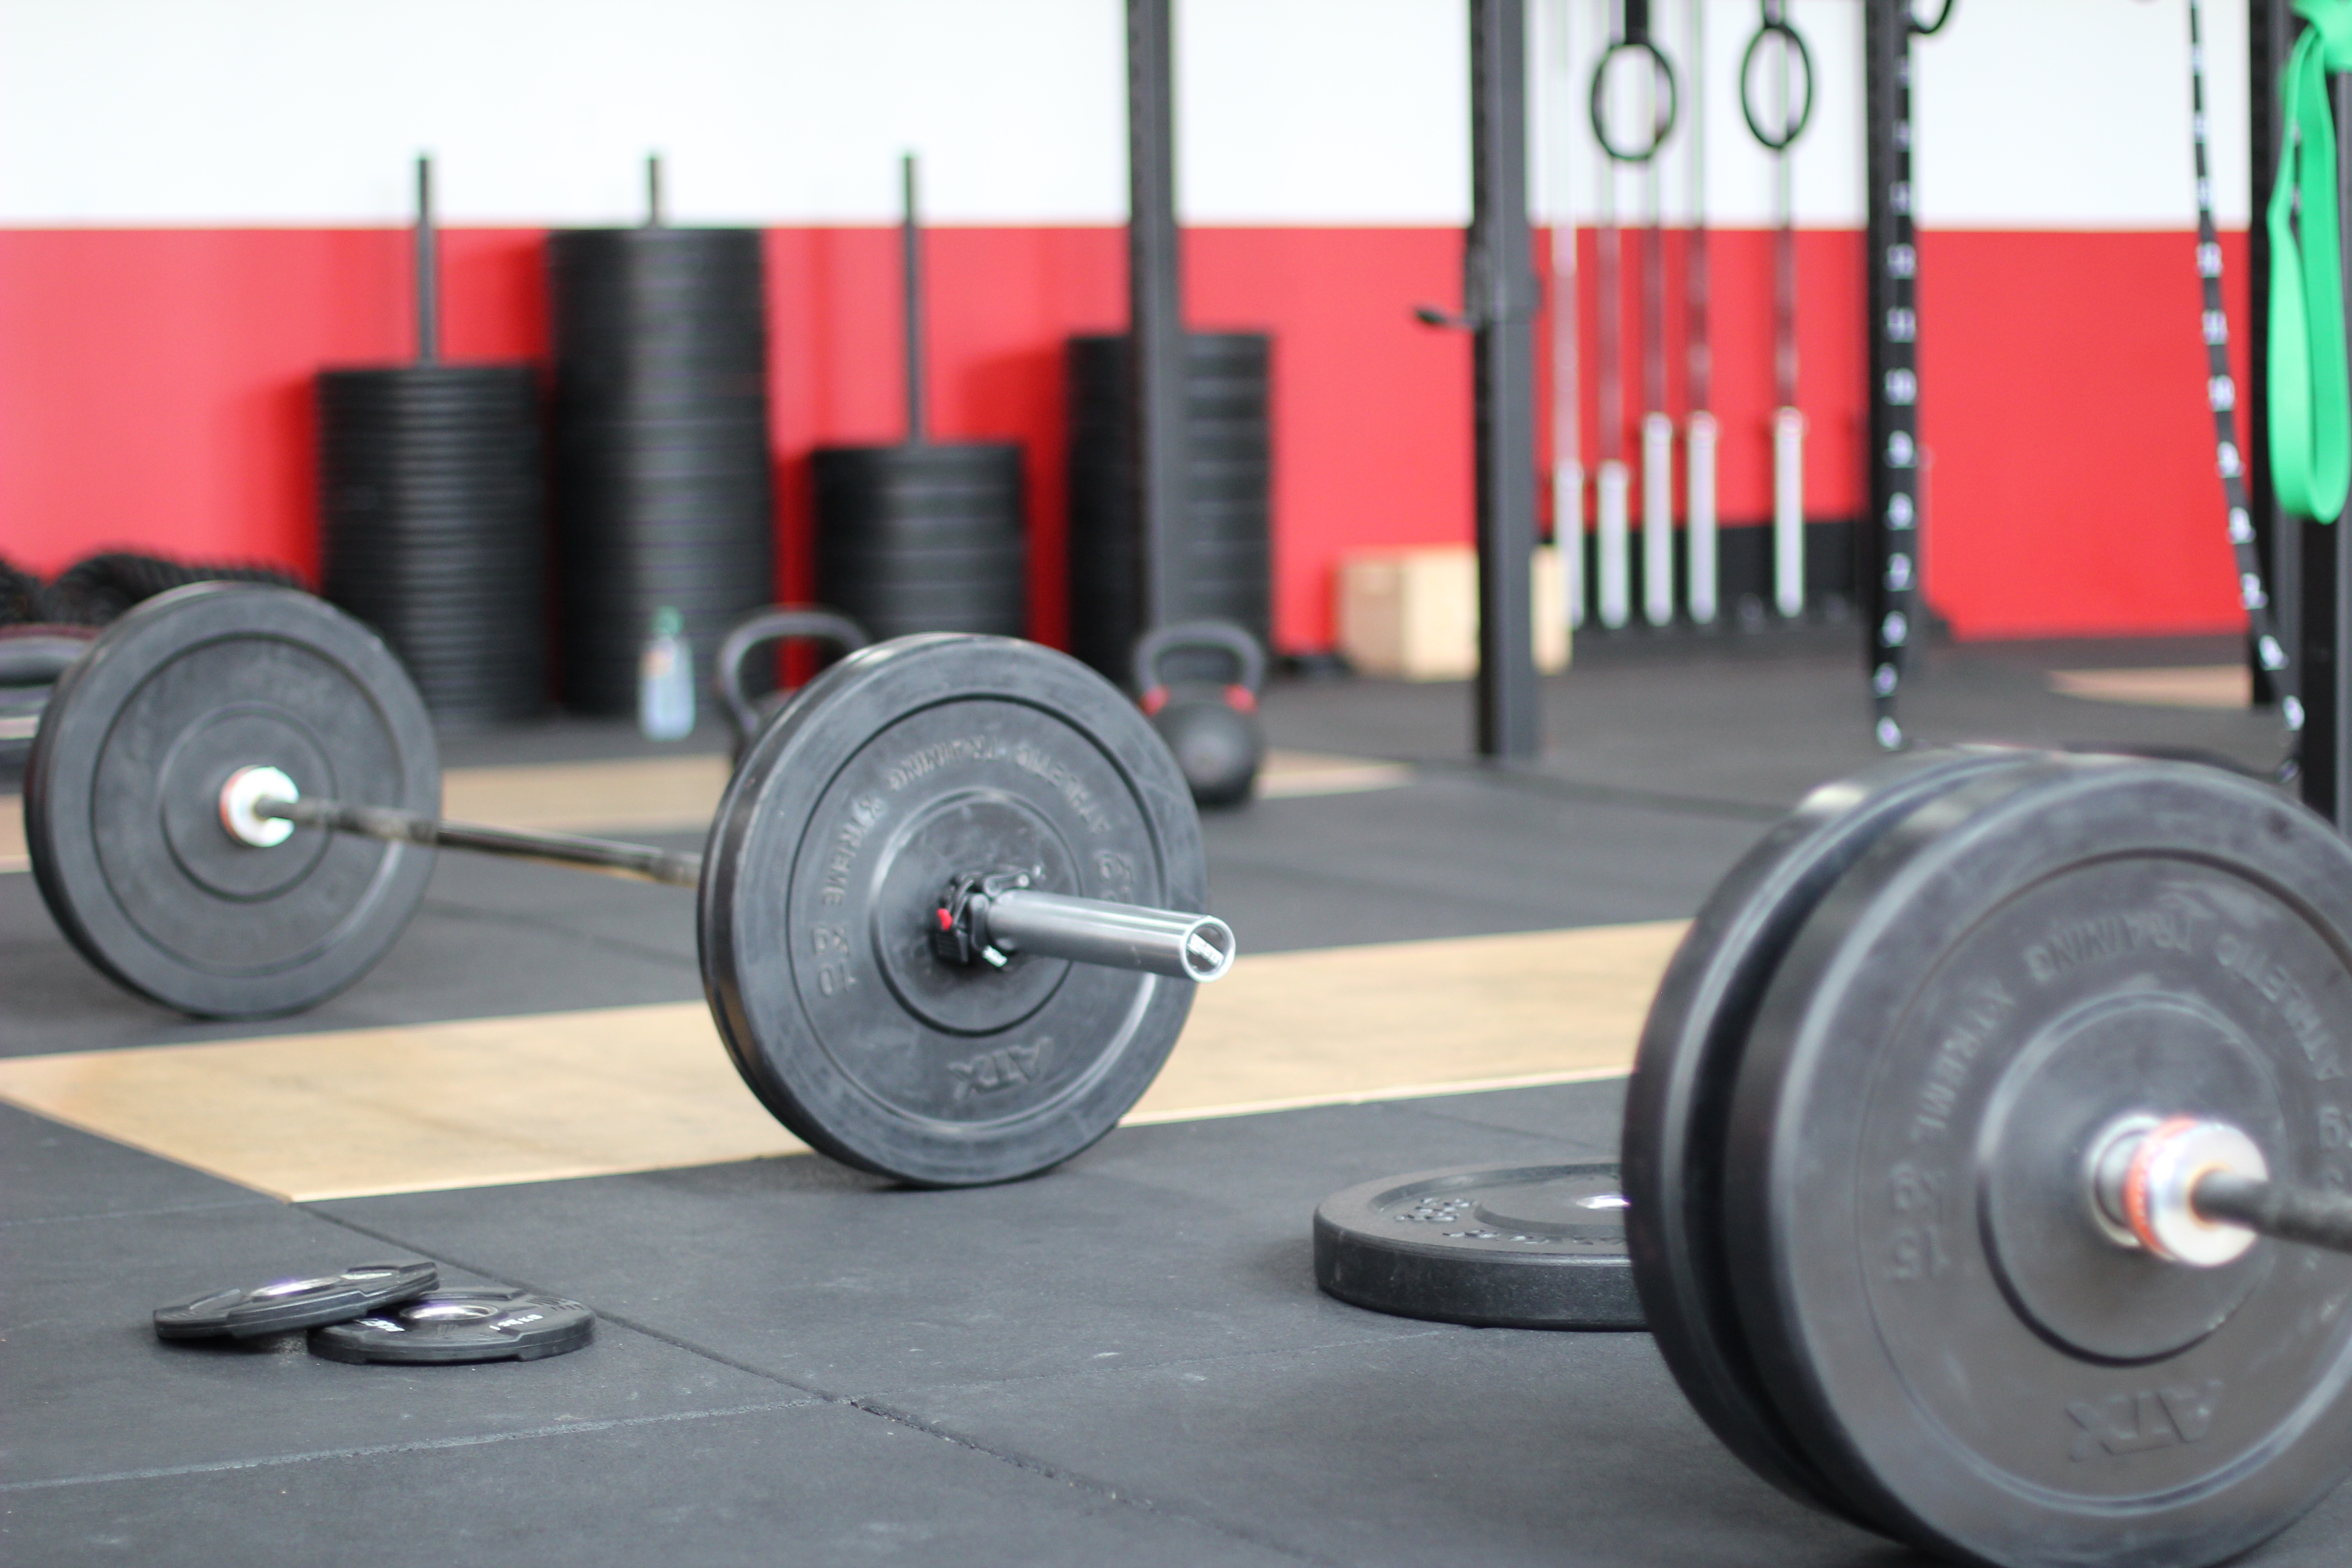
structure, sport, wheel, muscle, sports equipment, weights, iron, hard, strength training, weight lifting, barbell, kilo, lead weight, weight training, sport venue, human action, physical fitness, deadlift